Alto Loa National Reserve

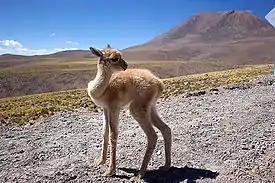
Vicuña fawn, one of the species found in the Alto Loa Natural Reserve

Alto Loa National Reserve is a protected area located in the province of El Loa, Antofagasta region, Chile. Announced in 2002 and created in 2005, it is Chile's largest natural reserve.